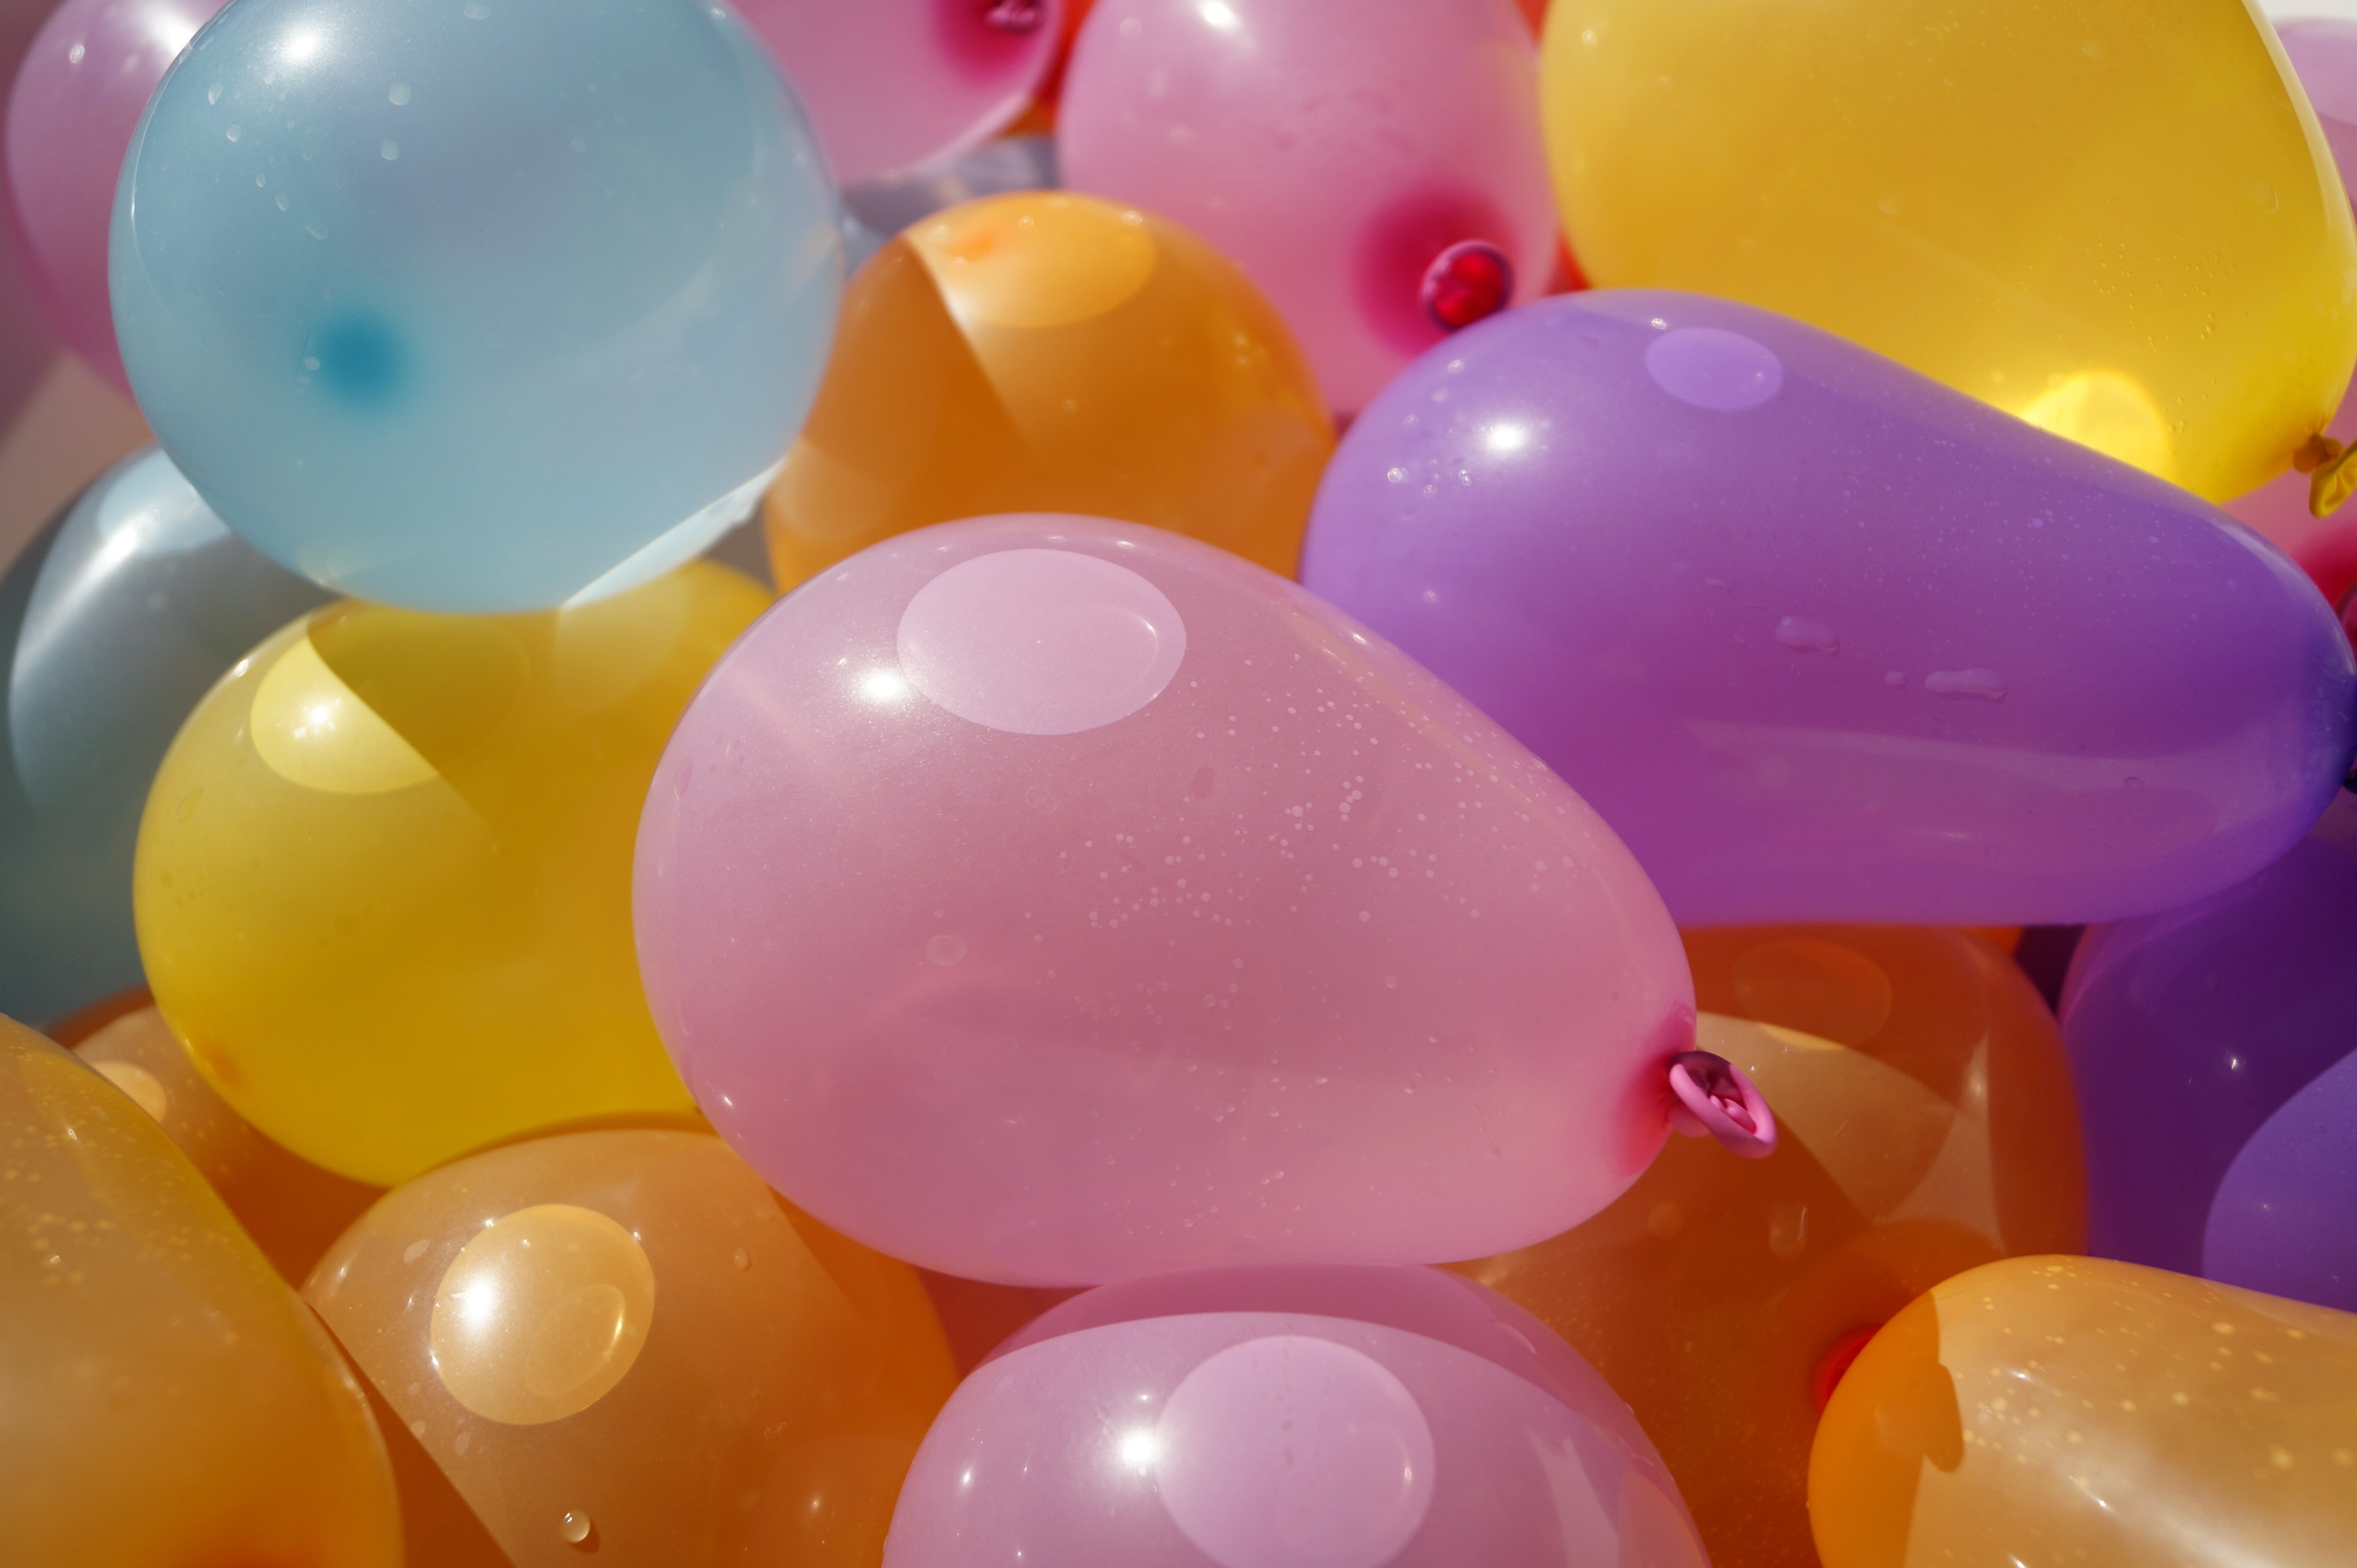
sunshine, kid, balloon, summer, color, toy, fun, balloons, hot, entertainment, water bomb, party supply